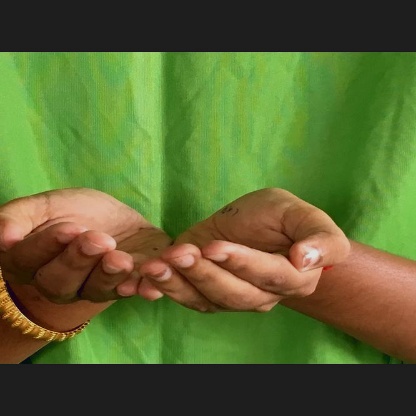
Mudra: Pushpaputa